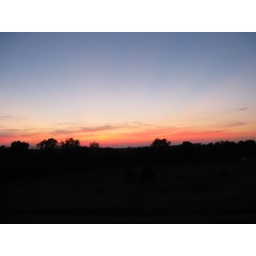
sunset on the way home from flying in Houston, MO